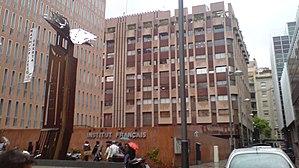
Antonio Guanse, né le 1ᵉʳ janvier 1926 à Tortosa et décédé le 22 novembre 2008 à Paris, est un peintre et lithographe espagnol.